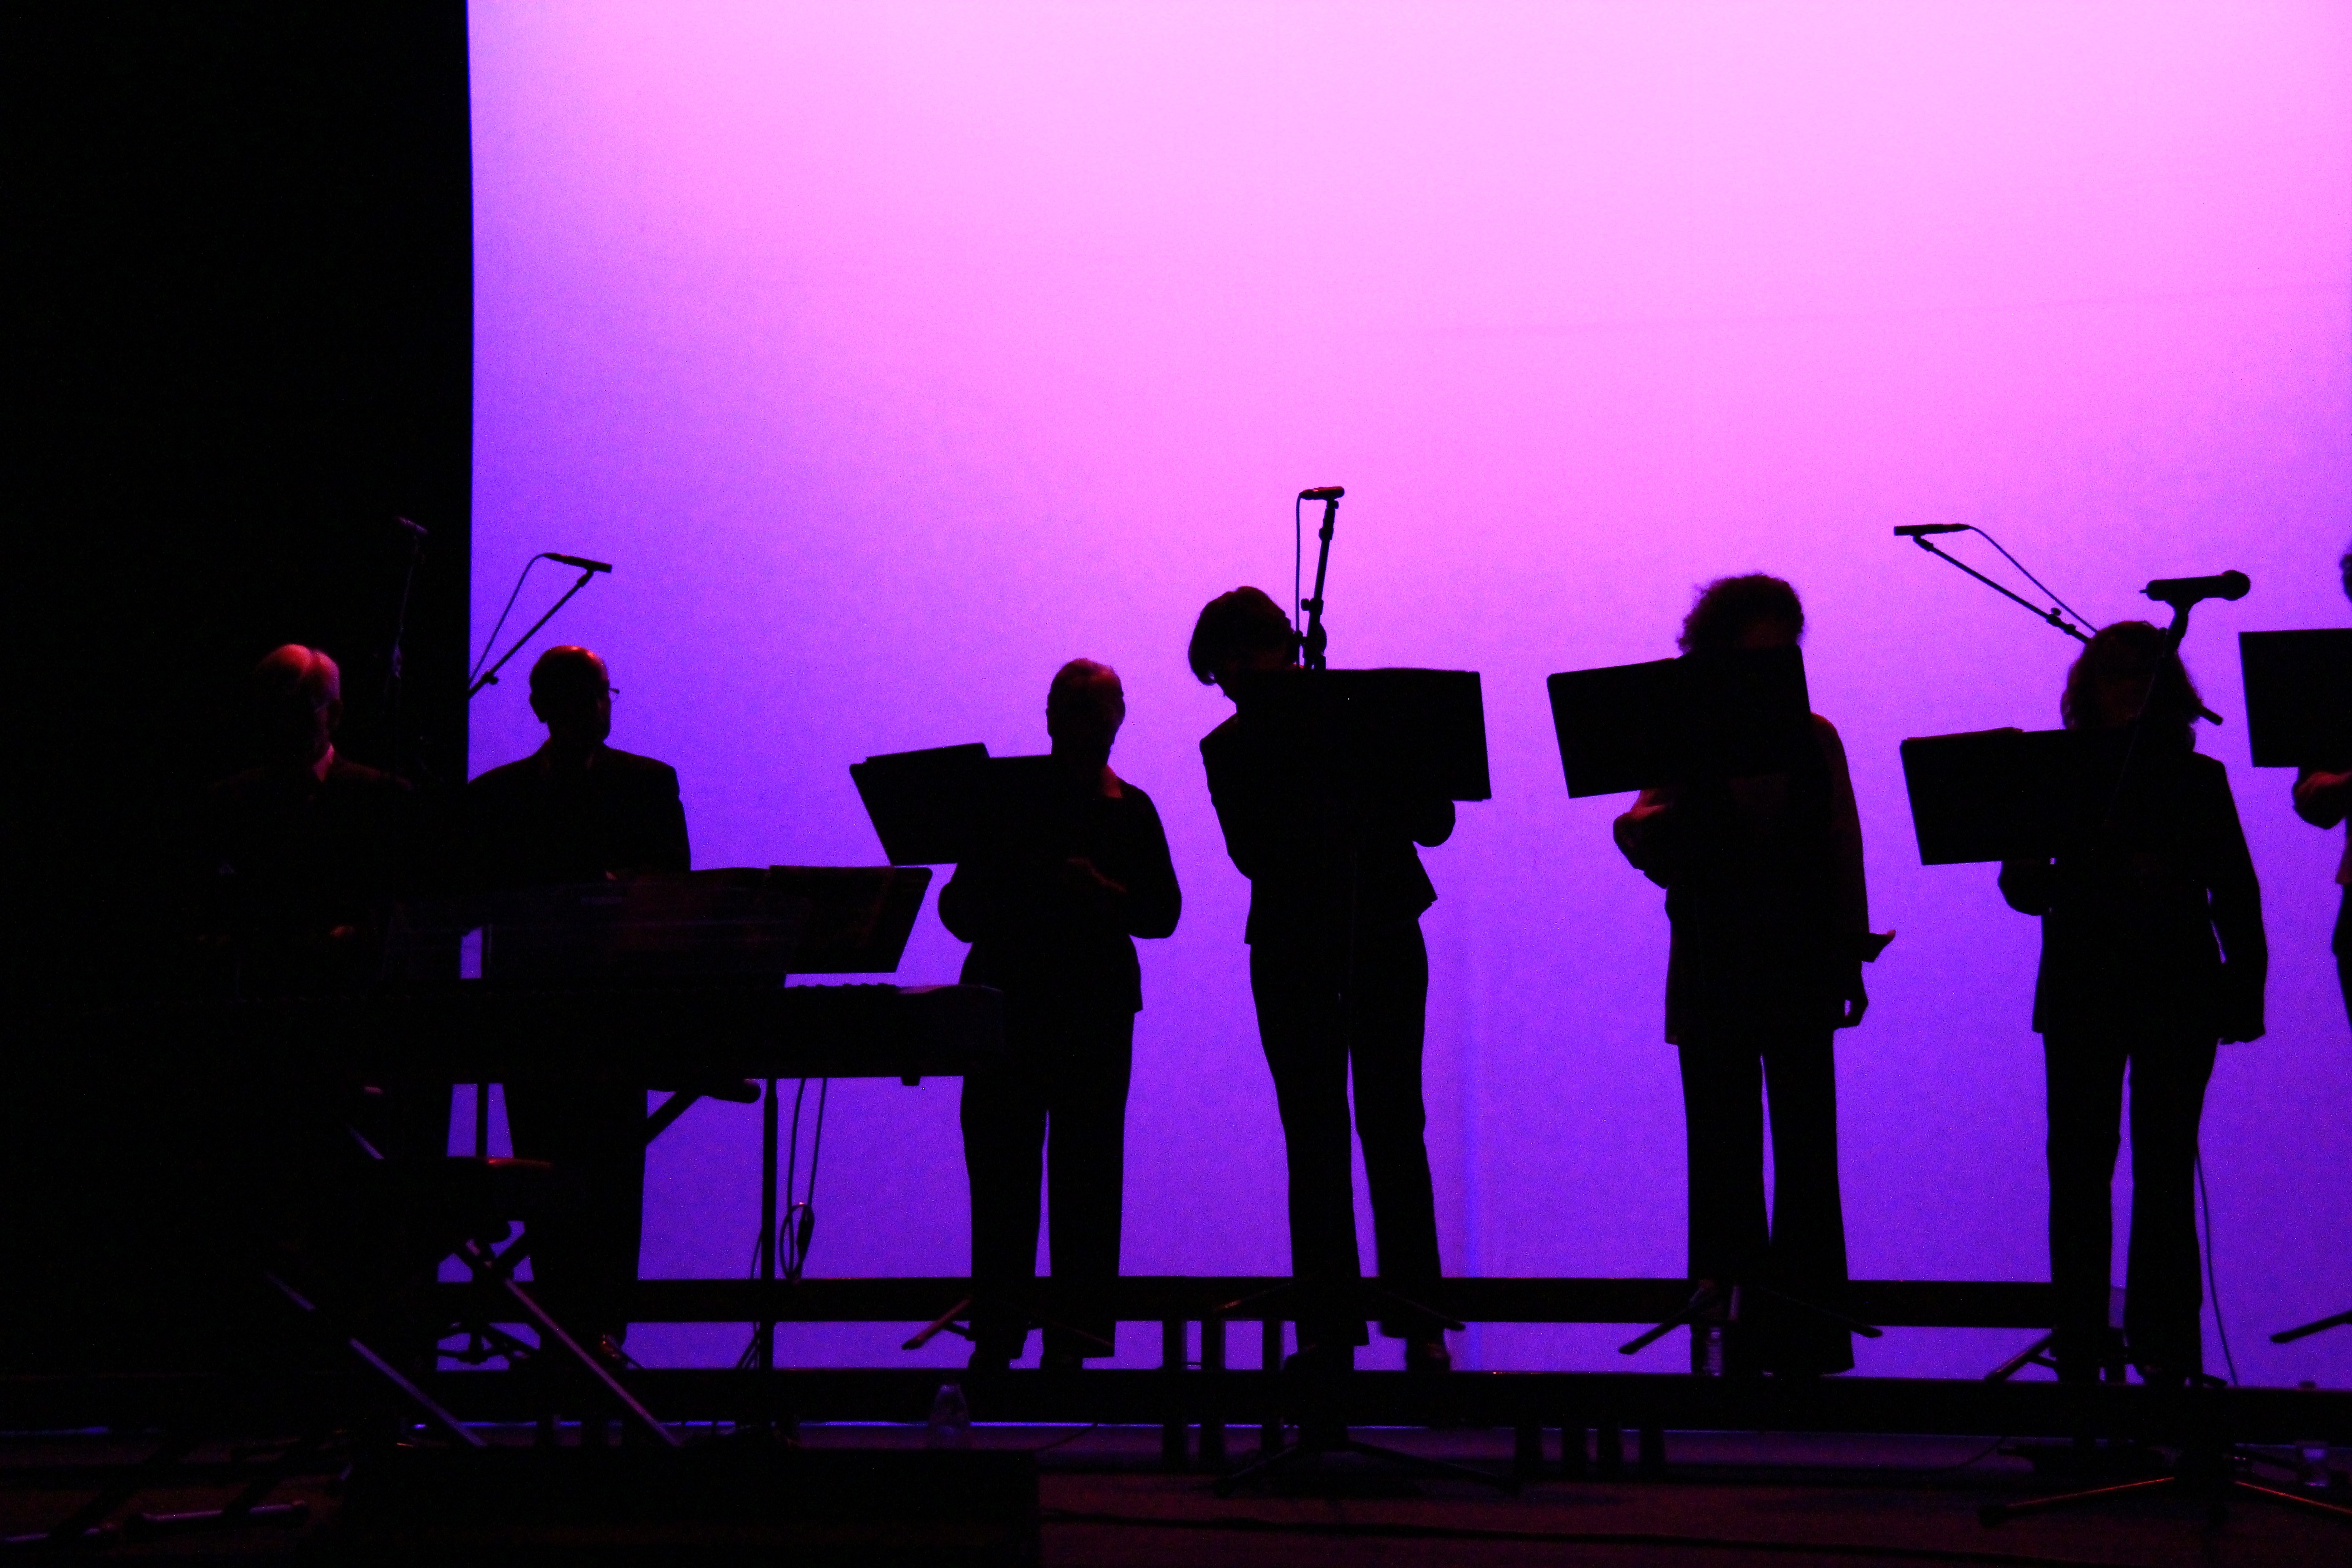
silhouette, music, concert, shadow, musician, stage, orchestra, performance, scene, musicians, entertainment, performing arts, rock concert